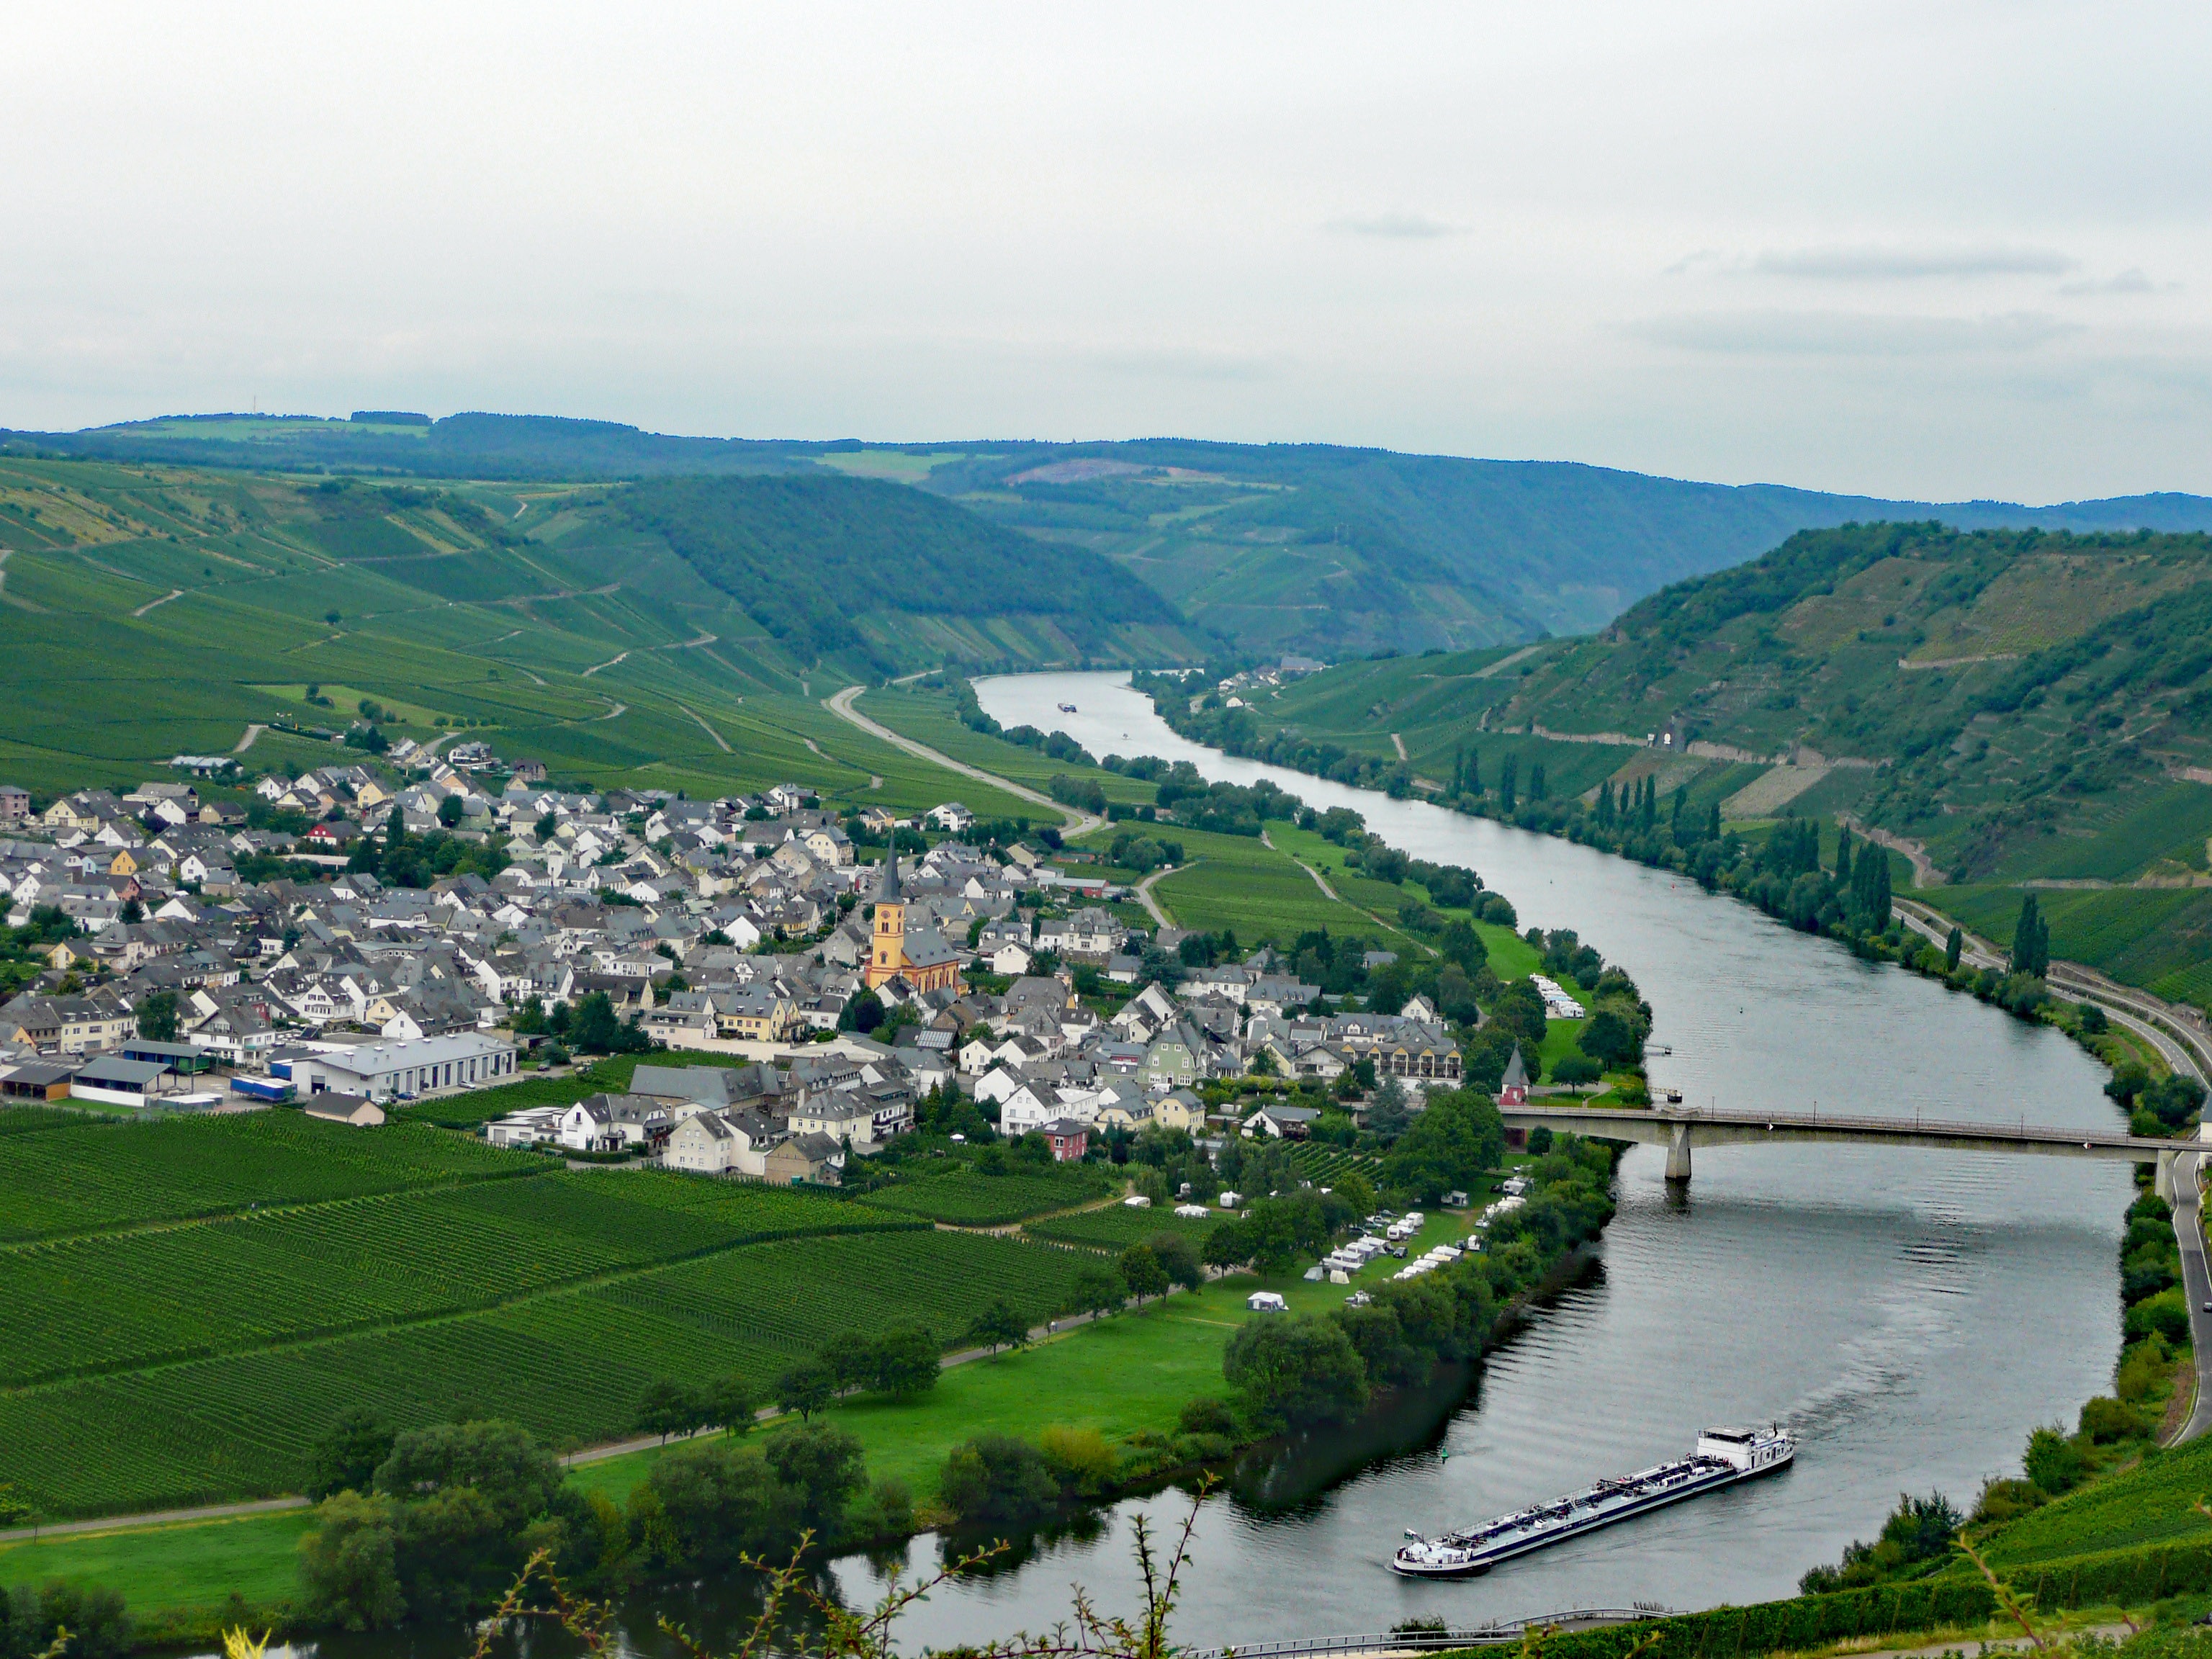
aerial photography, mountainous landforms, geographical feature, bird's eye view, photography, town, river, mountain range, hill, mountain, reservoir, rural area, landscape, coast, fjord, waterway, alps, valley